Miwok

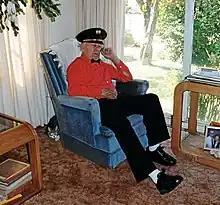

In 1770, there were an estimated 500 Lake Miwok, 1,500 Coast Miwok, and 9,000 Plains and Sierra Miwok, totaling about 11,000 people, according to historian Alfred L. Kroeber, although this may be an undercount; for example, he did not identify the Bay Miwok.